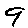
Label: 9